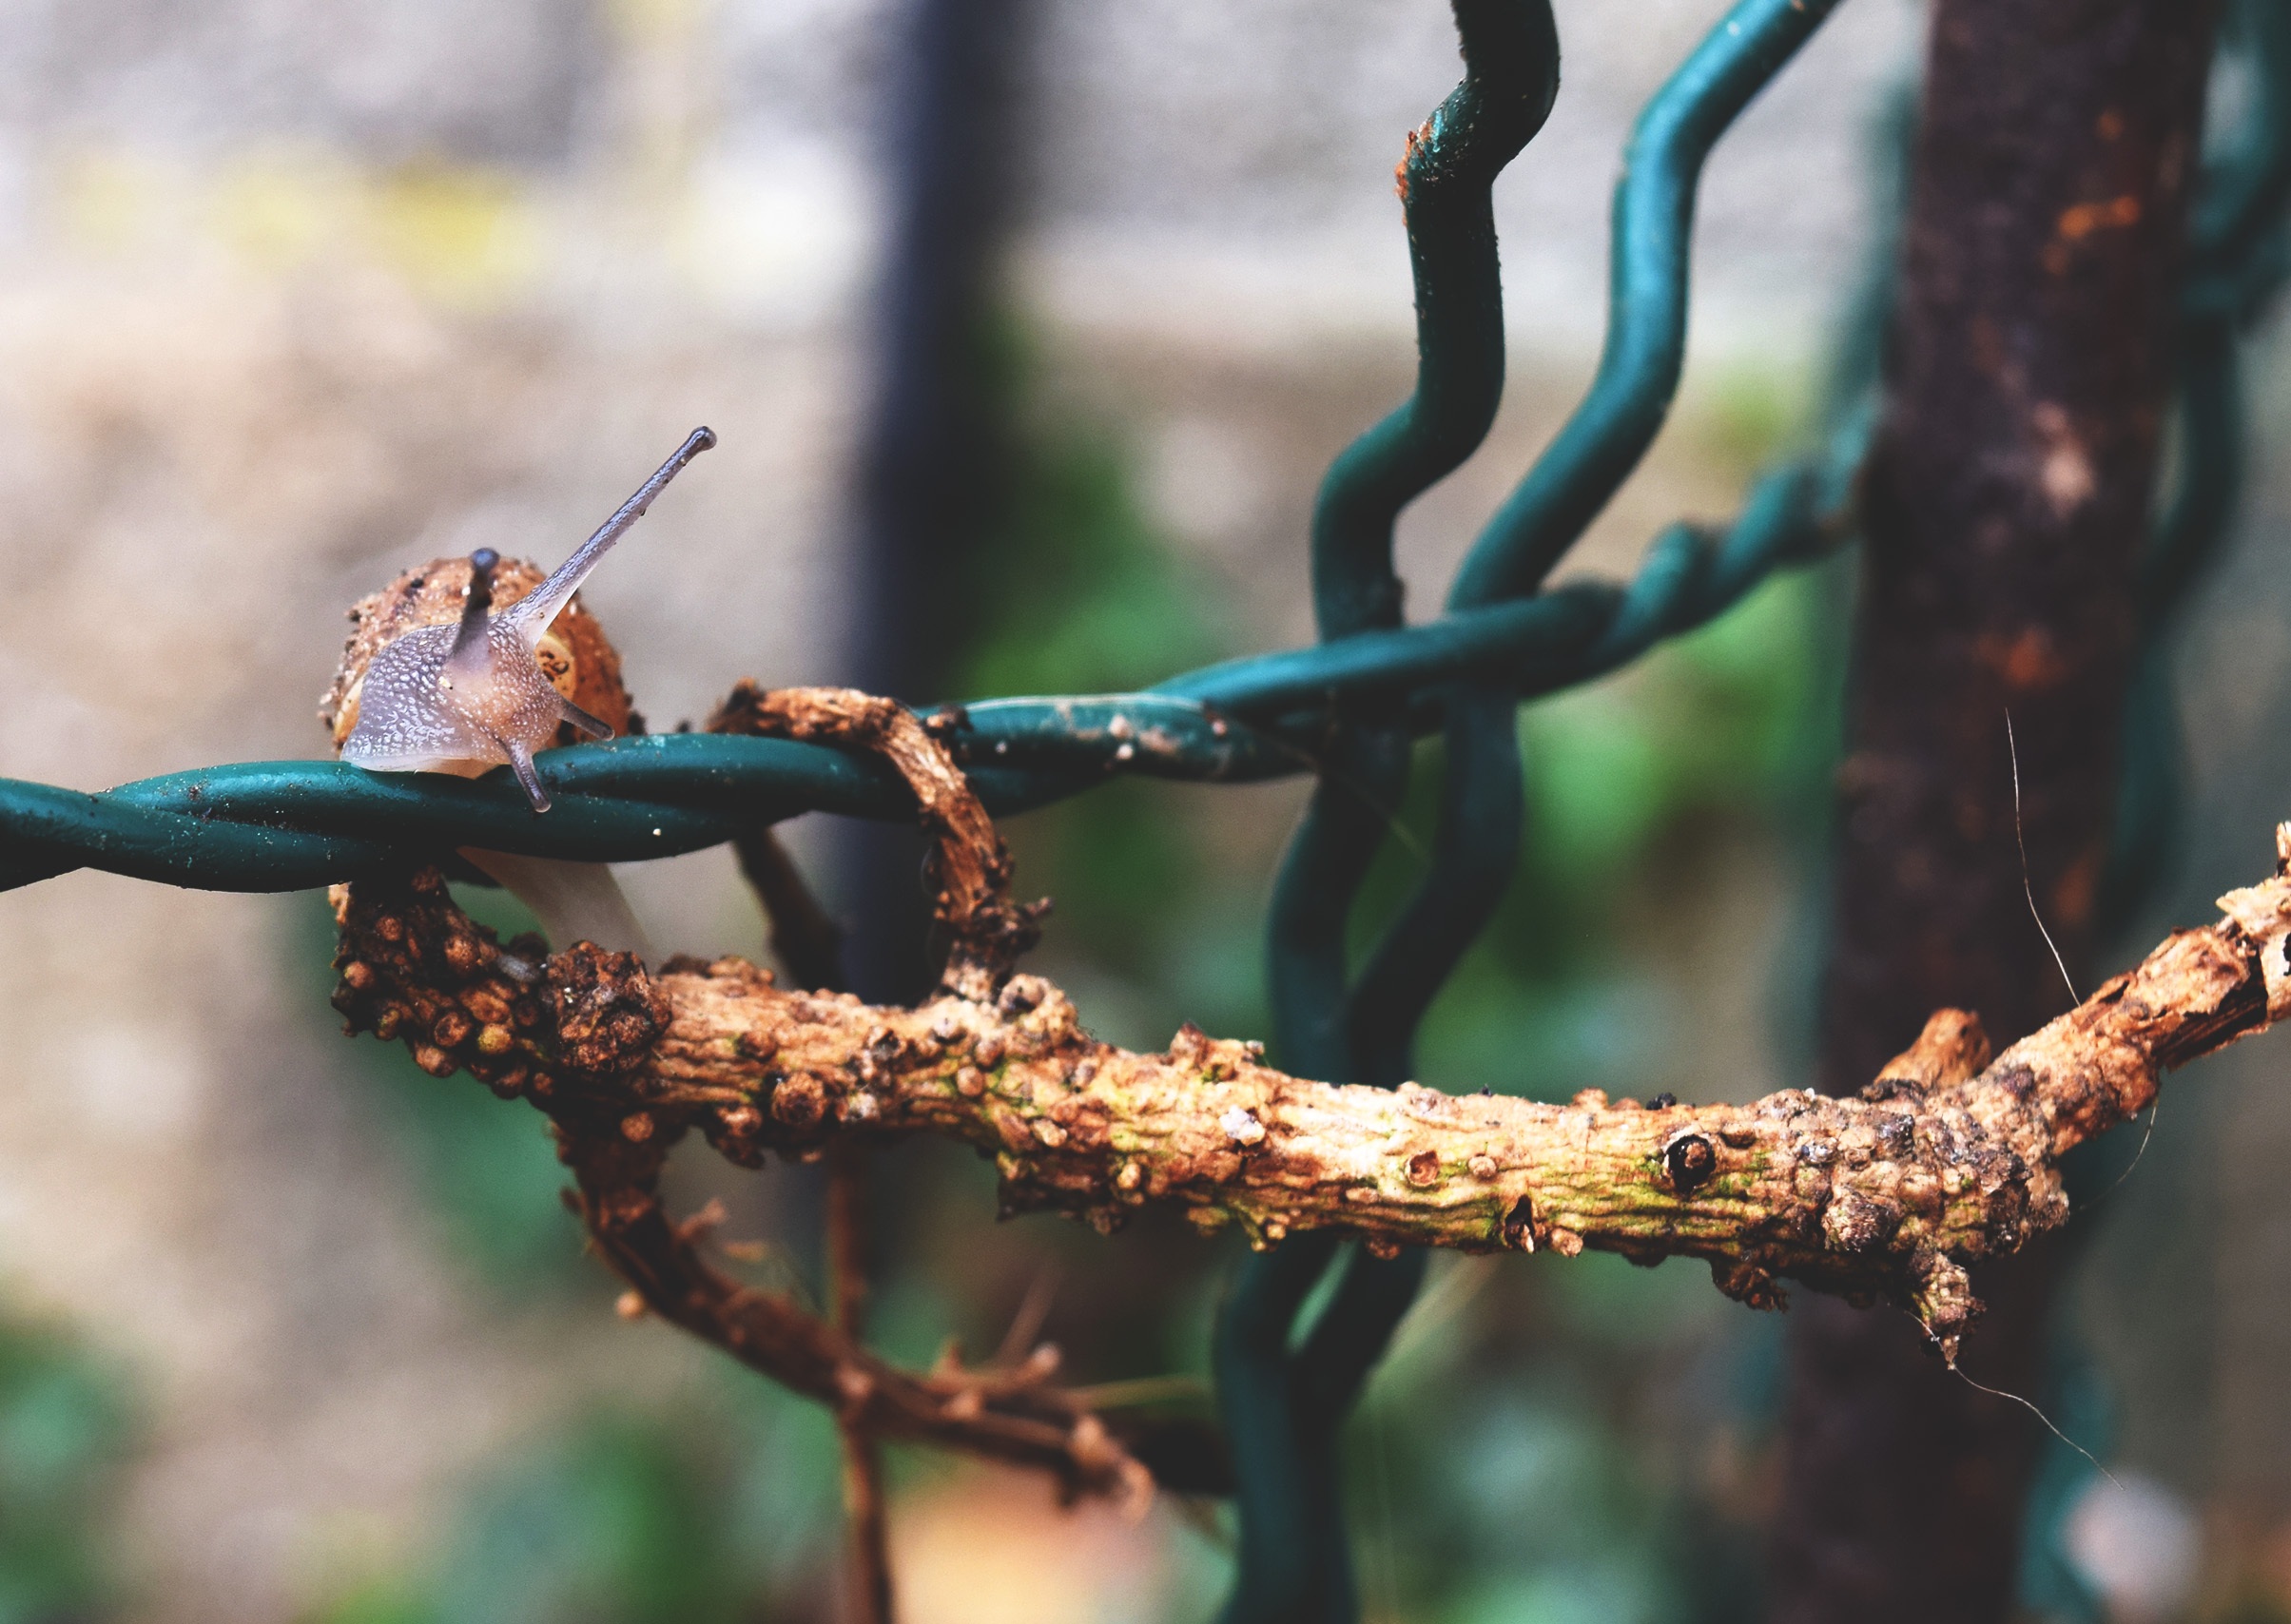
tree, nature, branch, bird, leaf, flower, parking, wildlife, spring, green, insect, macro, artistic, flora, fauna, invertebrate, twig, close up, snail, animals, public garden, macro photography, thorns spines and prickles, perching bird